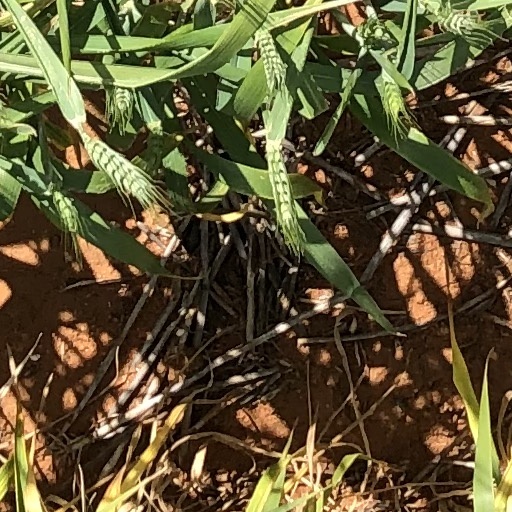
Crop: wheat